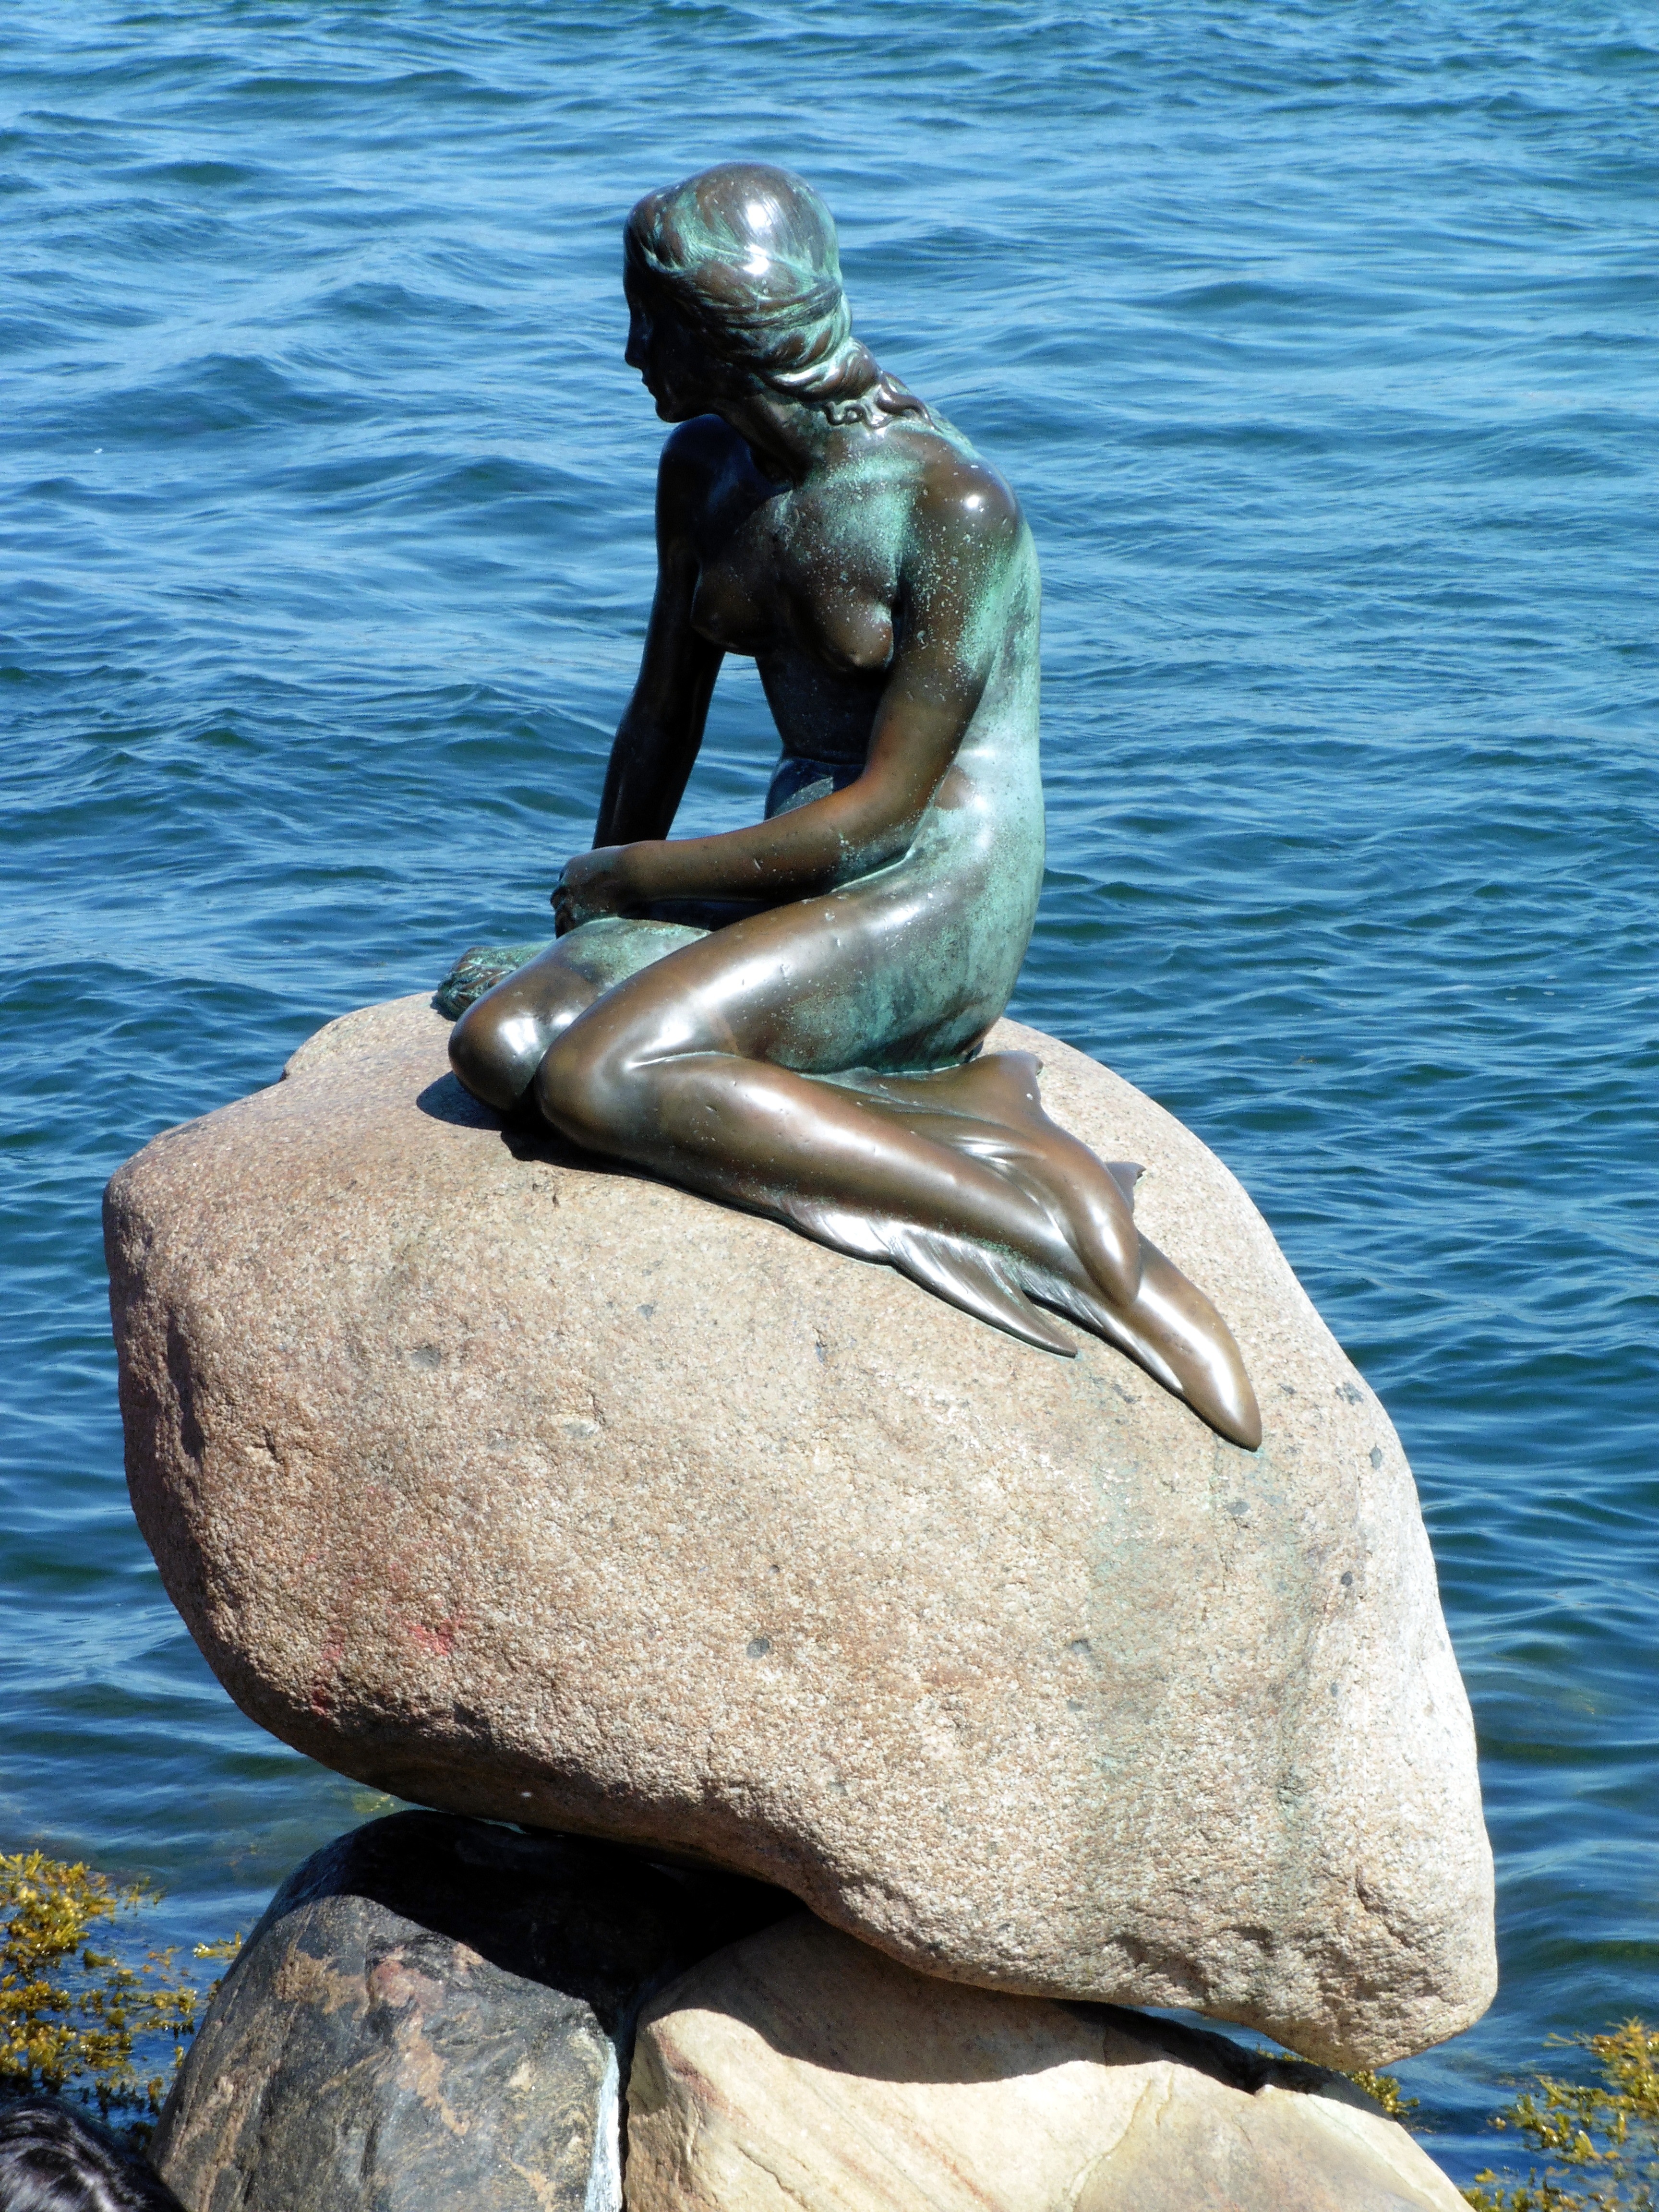
sea, rock, monument, statue, sitting, artwork, fig, places of interest, sculpture, art, denmark, copenhagen, tourist attraction, water feature, mythology, worth a visit, bronze statue, little mermaid, fictional character, human positions